Women in conservatism in the United States

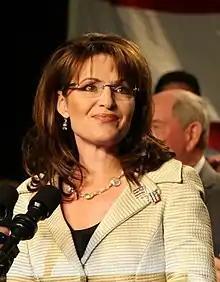
Sarah Palin

Carly Fiorina began as a successful businesswoman, becoming the CEO of Hewlett-Packard in 1999. However, Fiorina was fired from her position in 2005 due to a number of factors such as economic conditions, operational failures, gender bias, and questionable ethics. Fiorina turned to politics and won the Republican nomination for senator of California in 2010, but lost to incumbent Democrat Barbara Boxer. She quickly gathered acclaim from the Republican base, and was appointed chair of the American Conservative Union Foundation in 2013. In 2015, she announced her candidacy for President of the United States. Although she was the only viable female candidate in the Republican primary, she was reluctant to indulge in gender politics, due to both her conservative and corporate personas. Fiorina dropped out of the race in February 2016 to endorse Ted Cruz, and soon became his running mate.